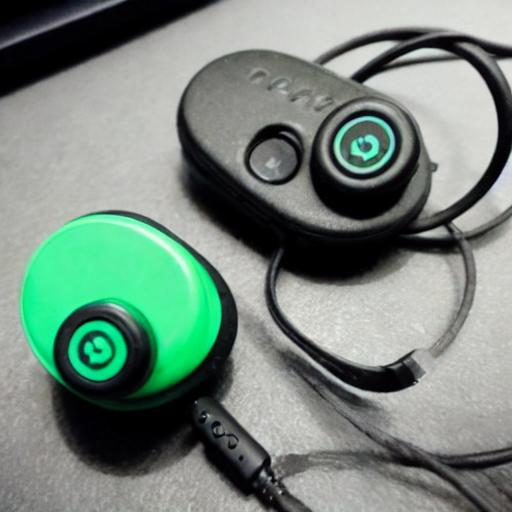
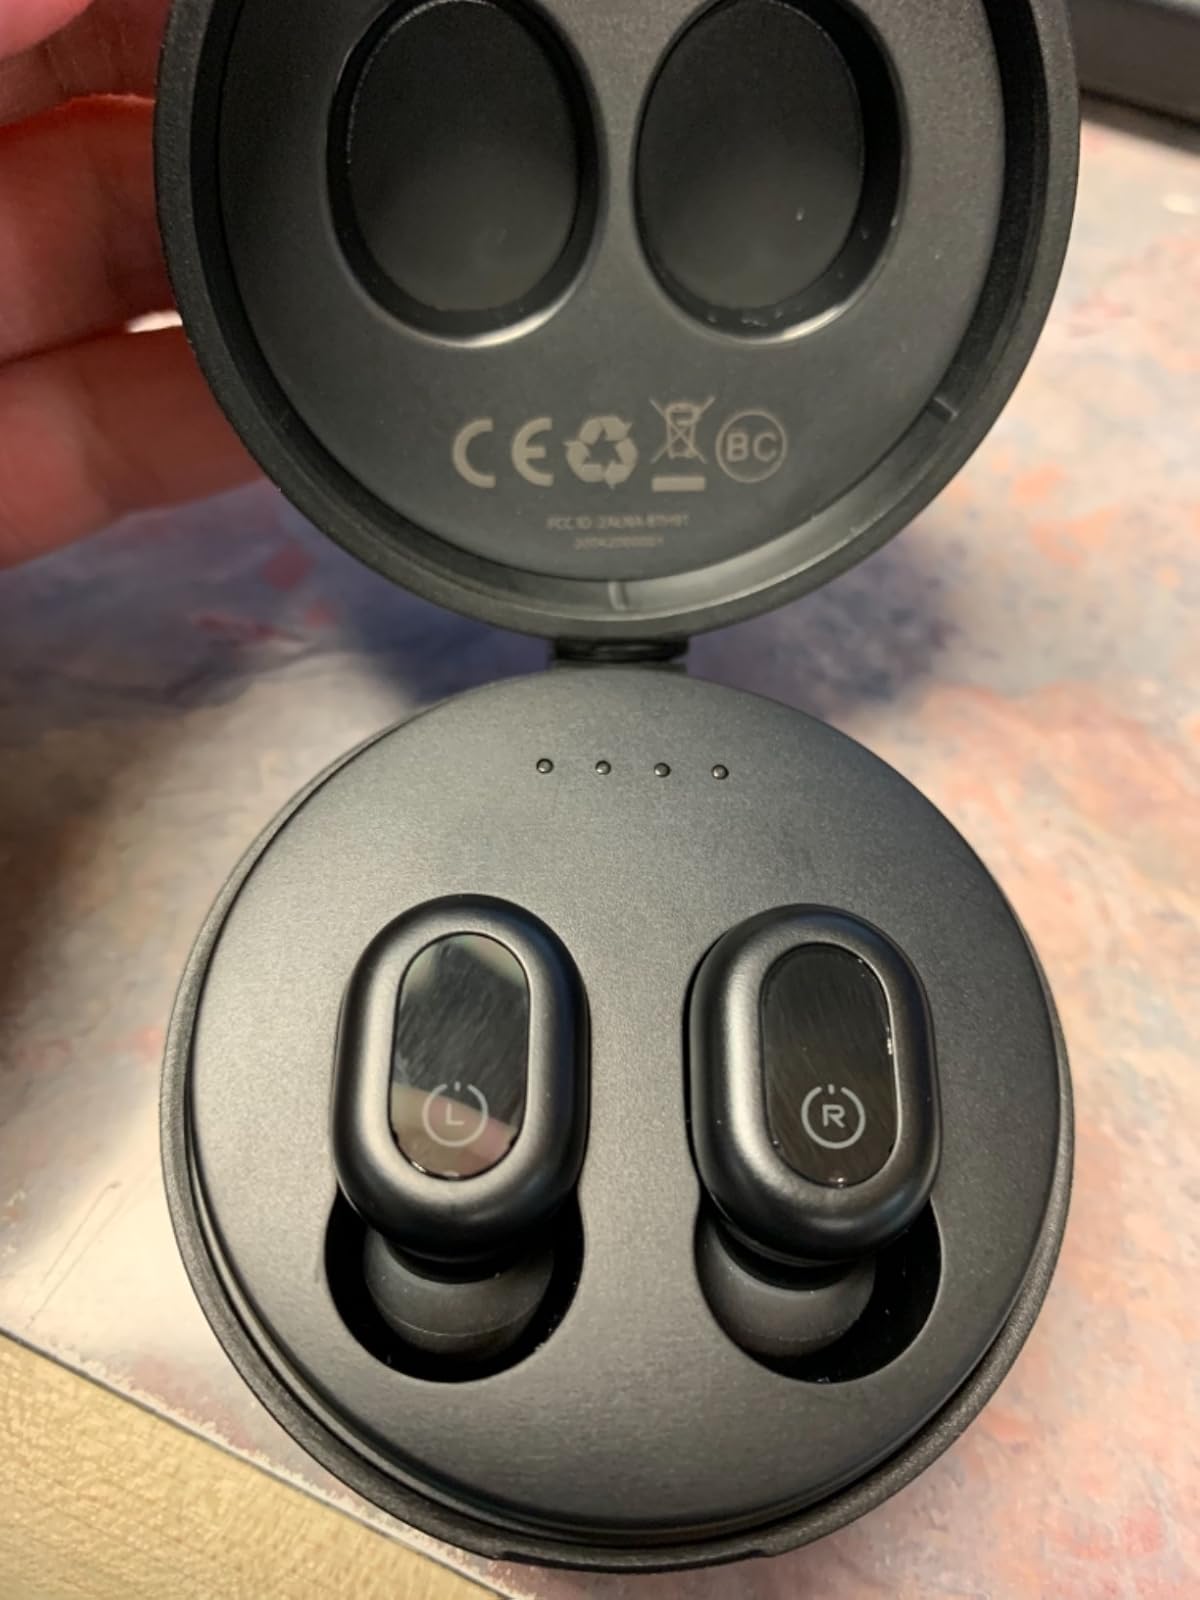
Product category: earbuds
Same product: no